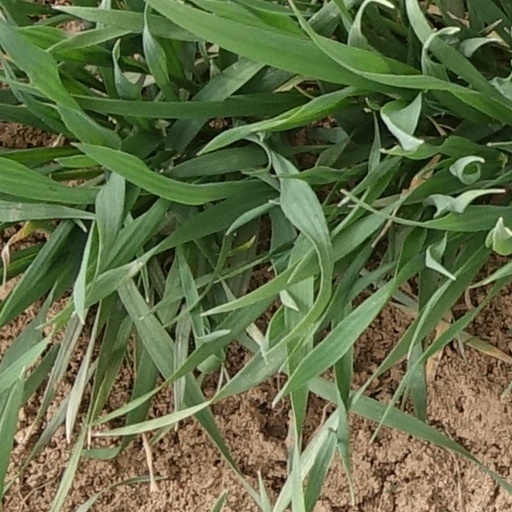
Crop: wheat